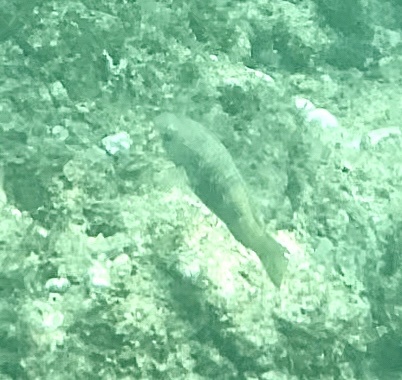
Scarus ghobban (Blue-barred Parrotfish)